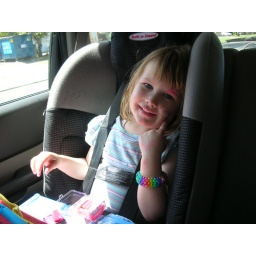
Beth in a car seat